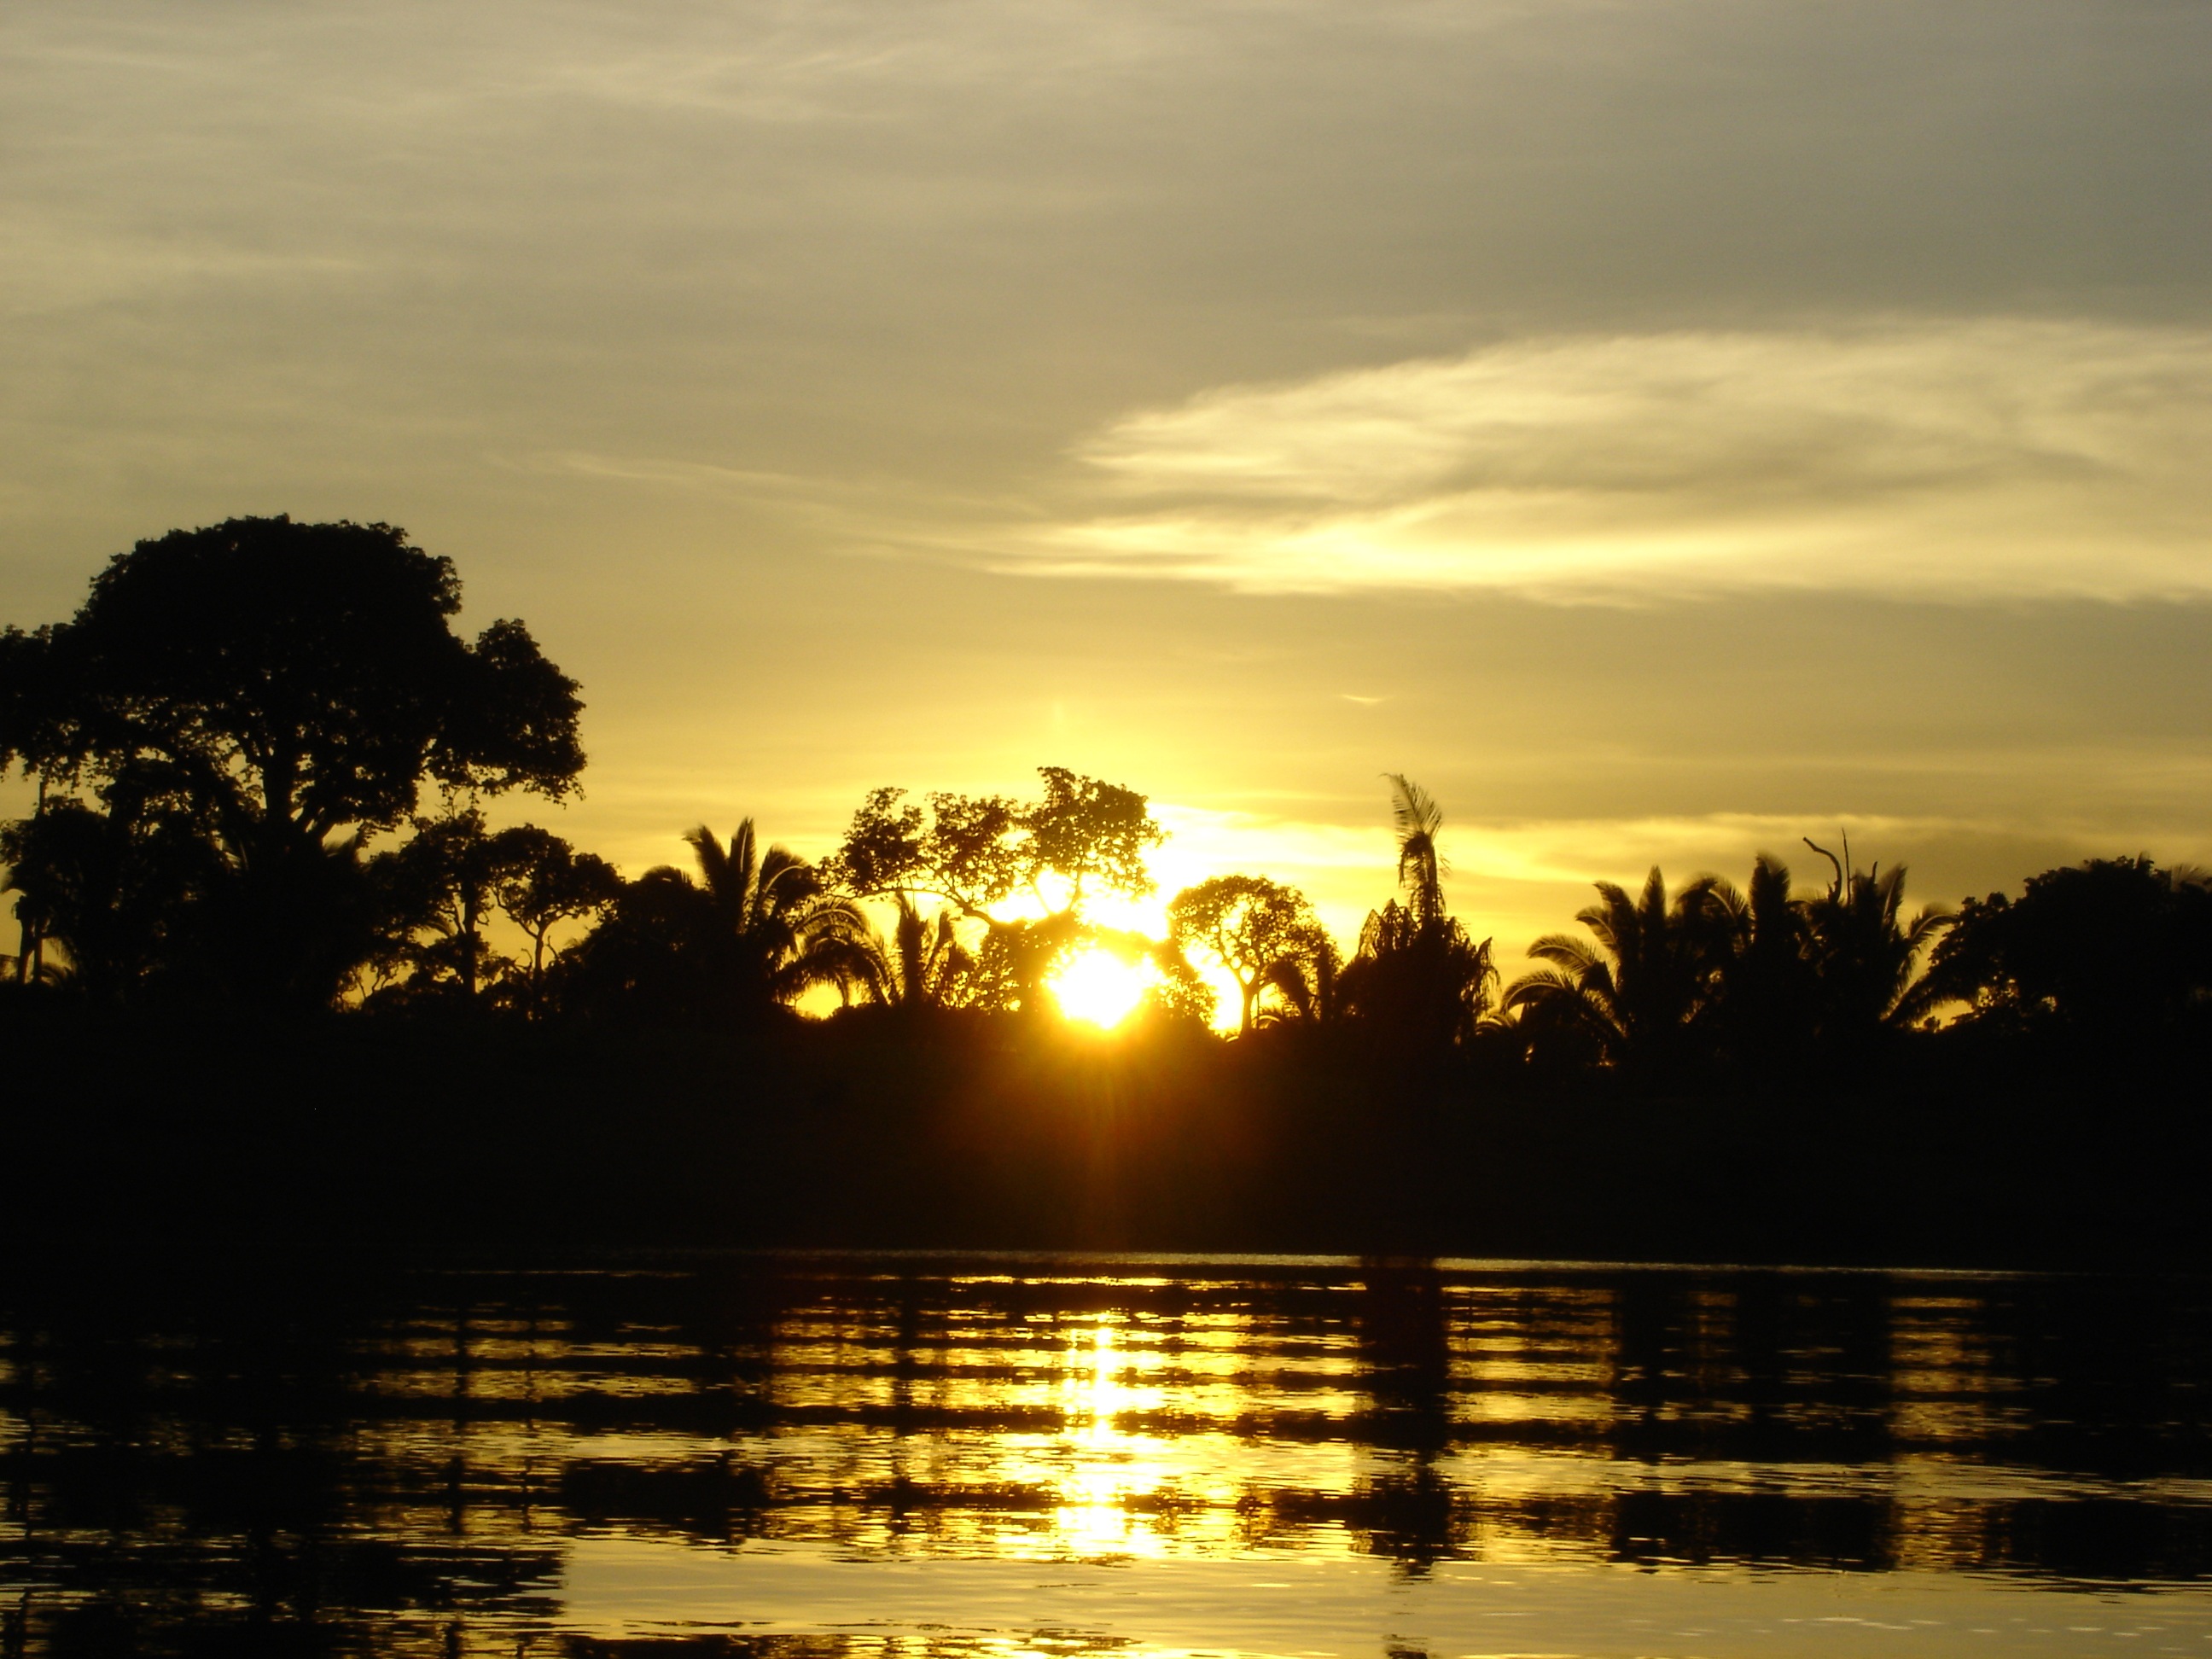
landscape, sea, water, sky, sun, sunrise, sunset, sunlight, morning, dawn, river, dusk, evening, reflection, jungle, tropical, rainforest, brazil, amazon, afterglow